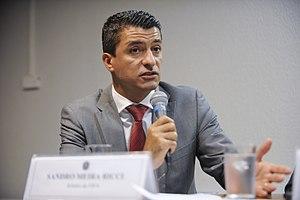
Sandro Meira Ricci, né le 19 novembre 1974 à Poços de Caldas, est un arbitre brésilien de football, qui officie depuis 2007. Il est international depuis 2011.